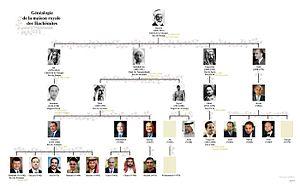
Généalogie de la maison royale des Hachémites.
La dynastie des Hachémites, ou Banû Hâchim désigne les descendants de Hachim ibn Abd Manaf, de la tribu des Quraychites.